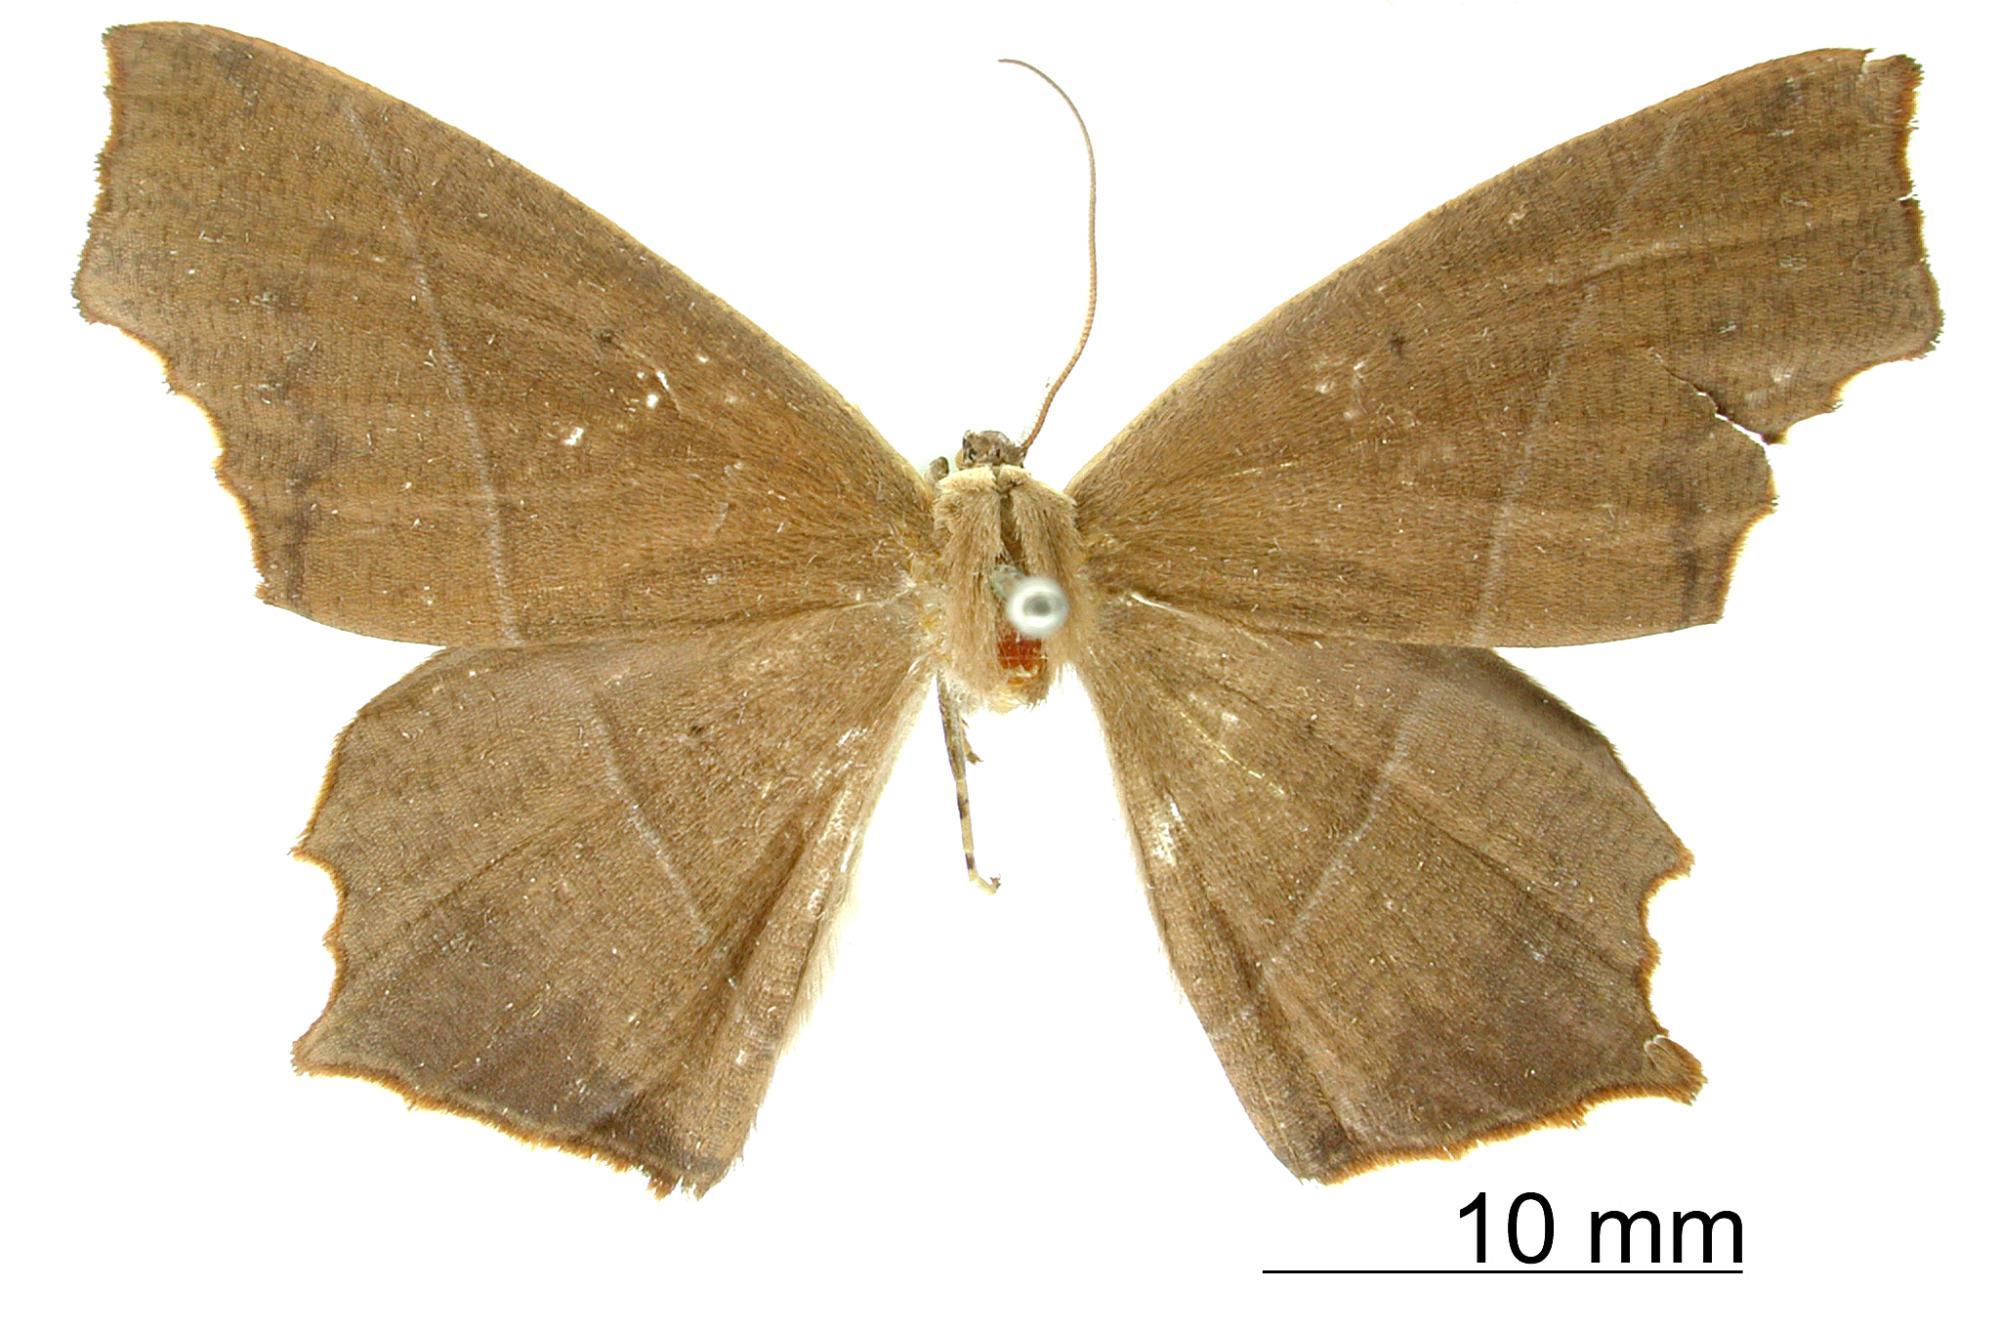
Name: Eutomopepla [sic] brunnea
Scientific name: Eutomopepla [sic] brunnea Dognin, 1904
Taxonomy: Animalia, Arthropoda, Insecta, Lepidoptera, Geometridae, Ennominae
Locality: Yungas, Bolivia, Bolivia